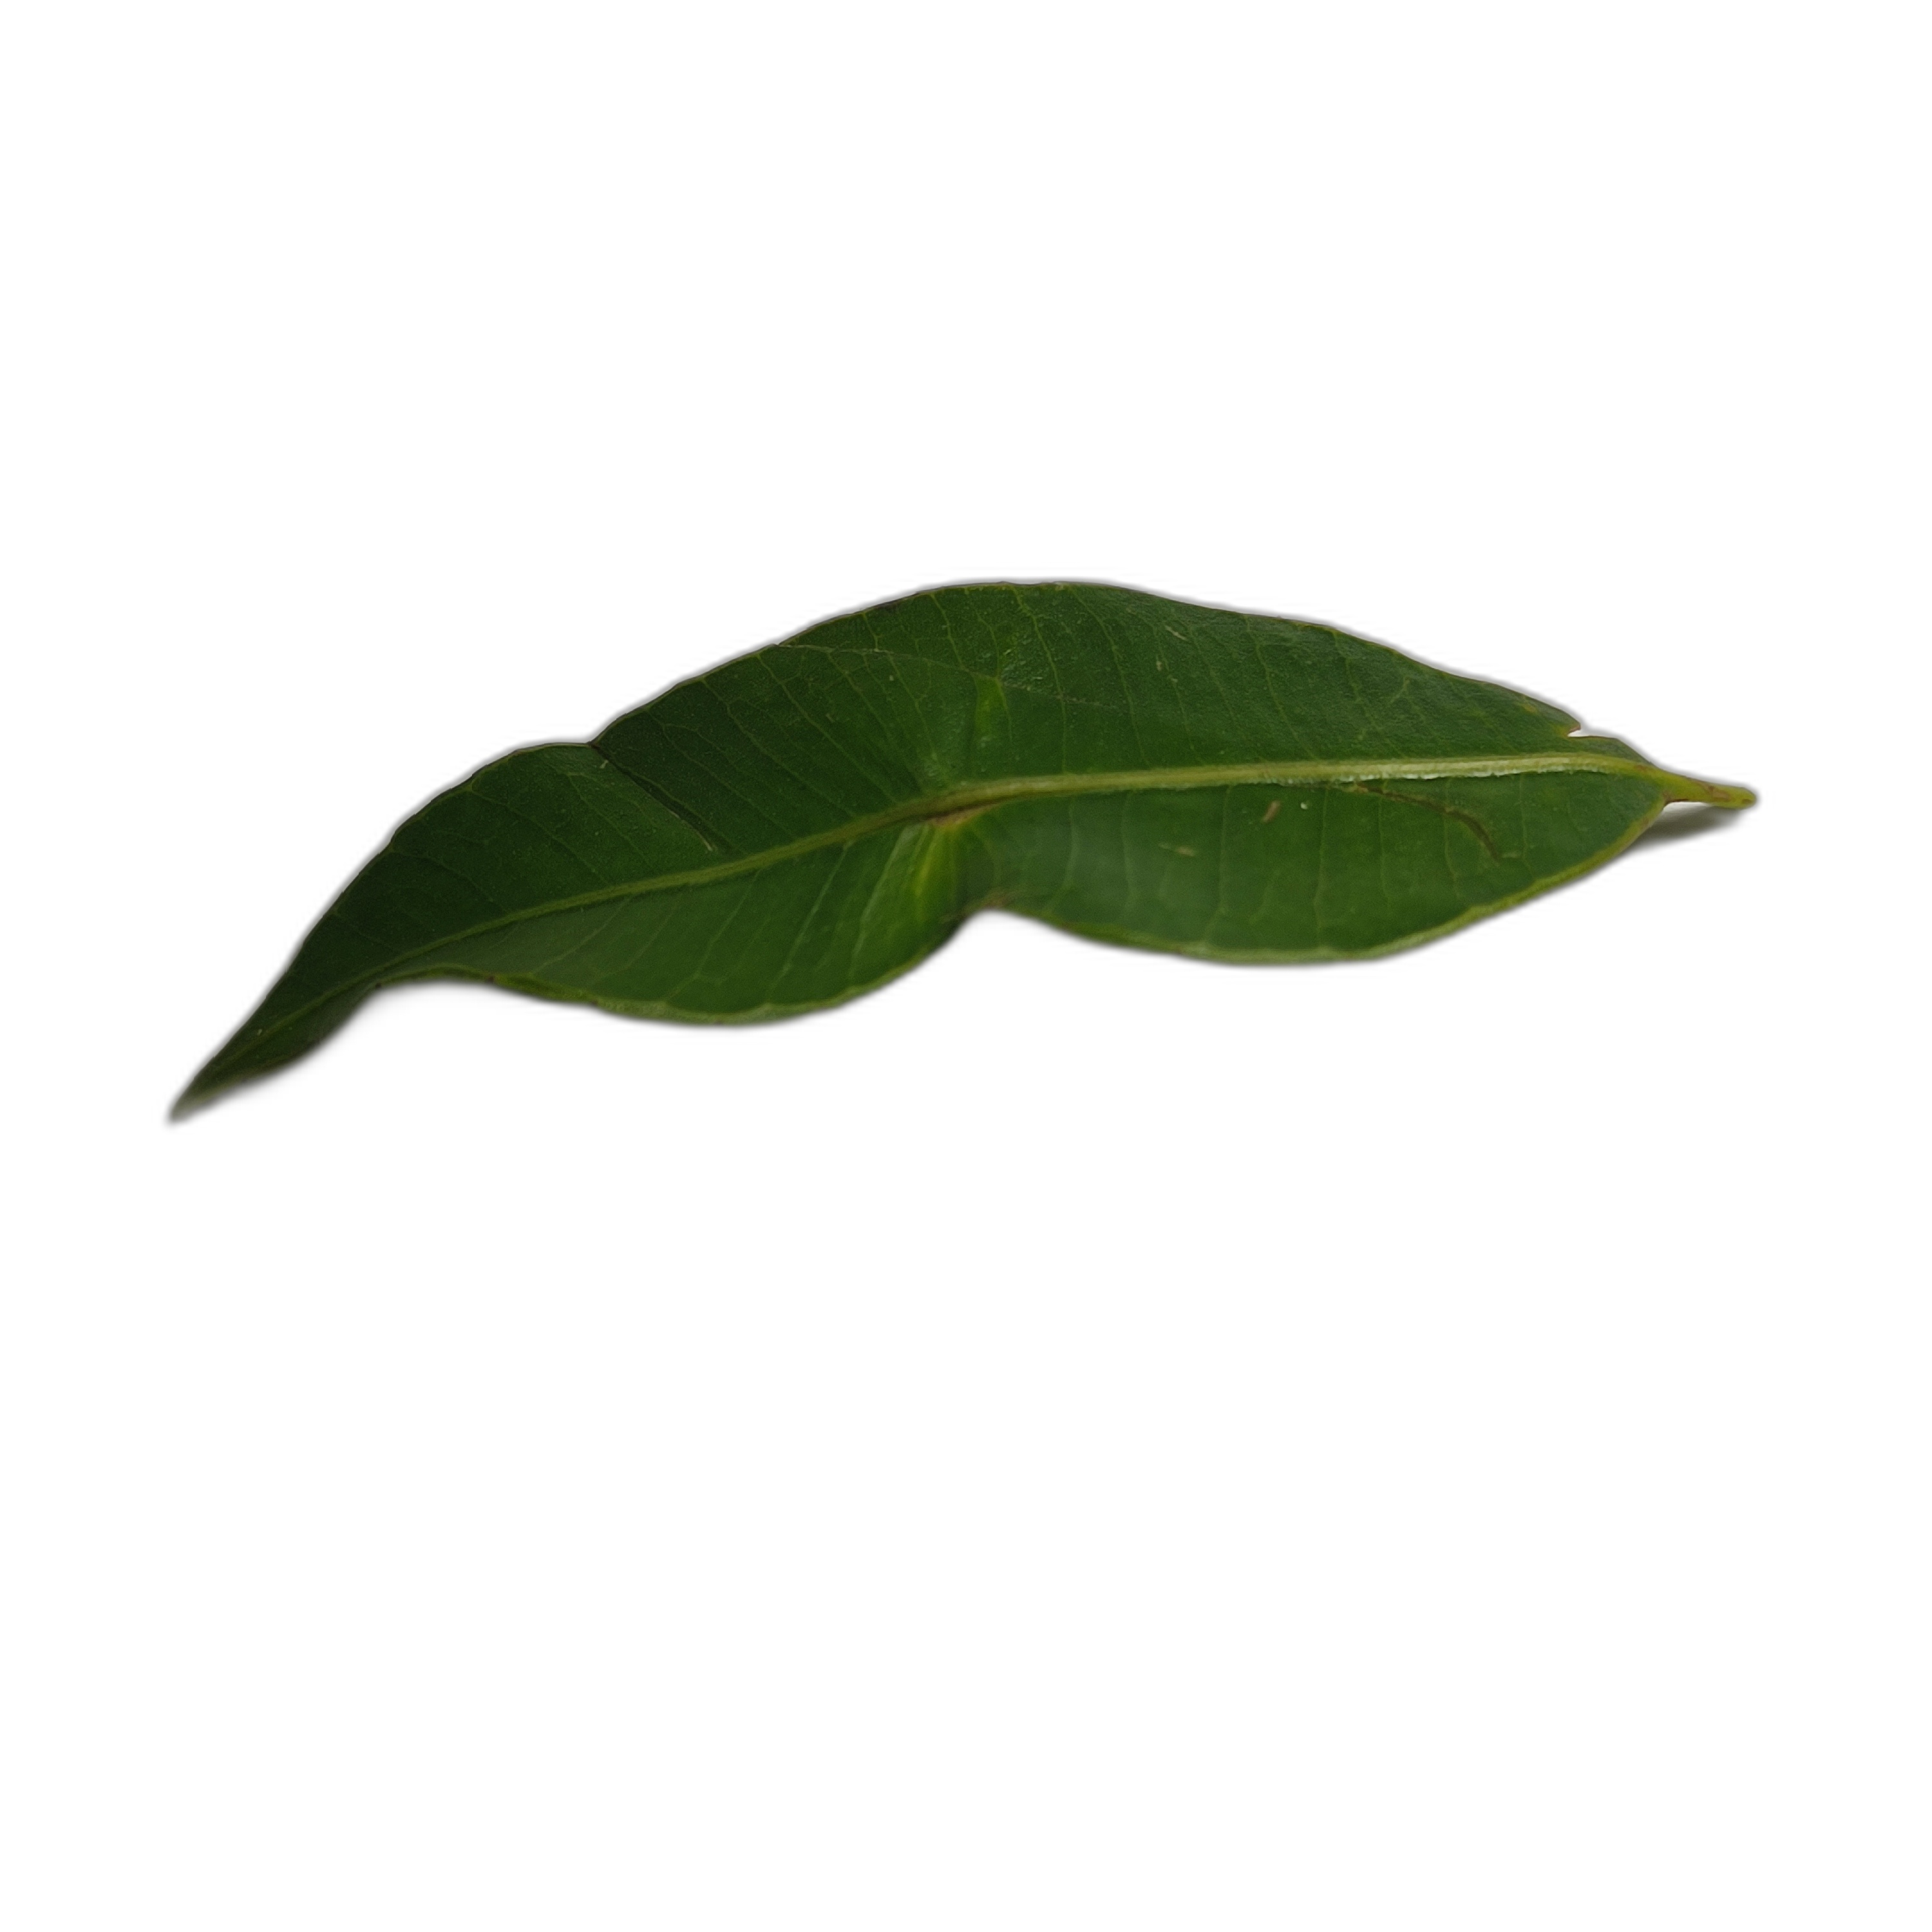
Label: healthy